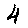
Label: 4